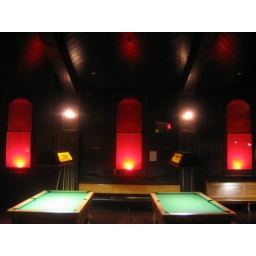
I really like the pattern created in this photo. The heat lamps in the the red glass are mirrored on the ceiling.